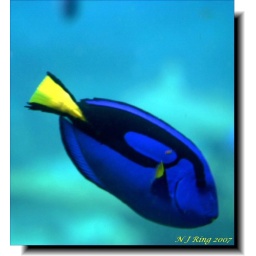
Do you find yourself sitting and watching fish in a tank, I guess I did waste some time there!